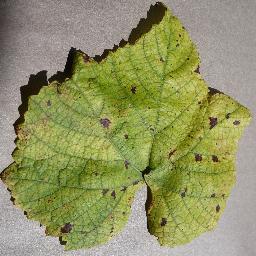
Label: Grape___Leaf_blight_(Isariopsis_Leaf_Spot)